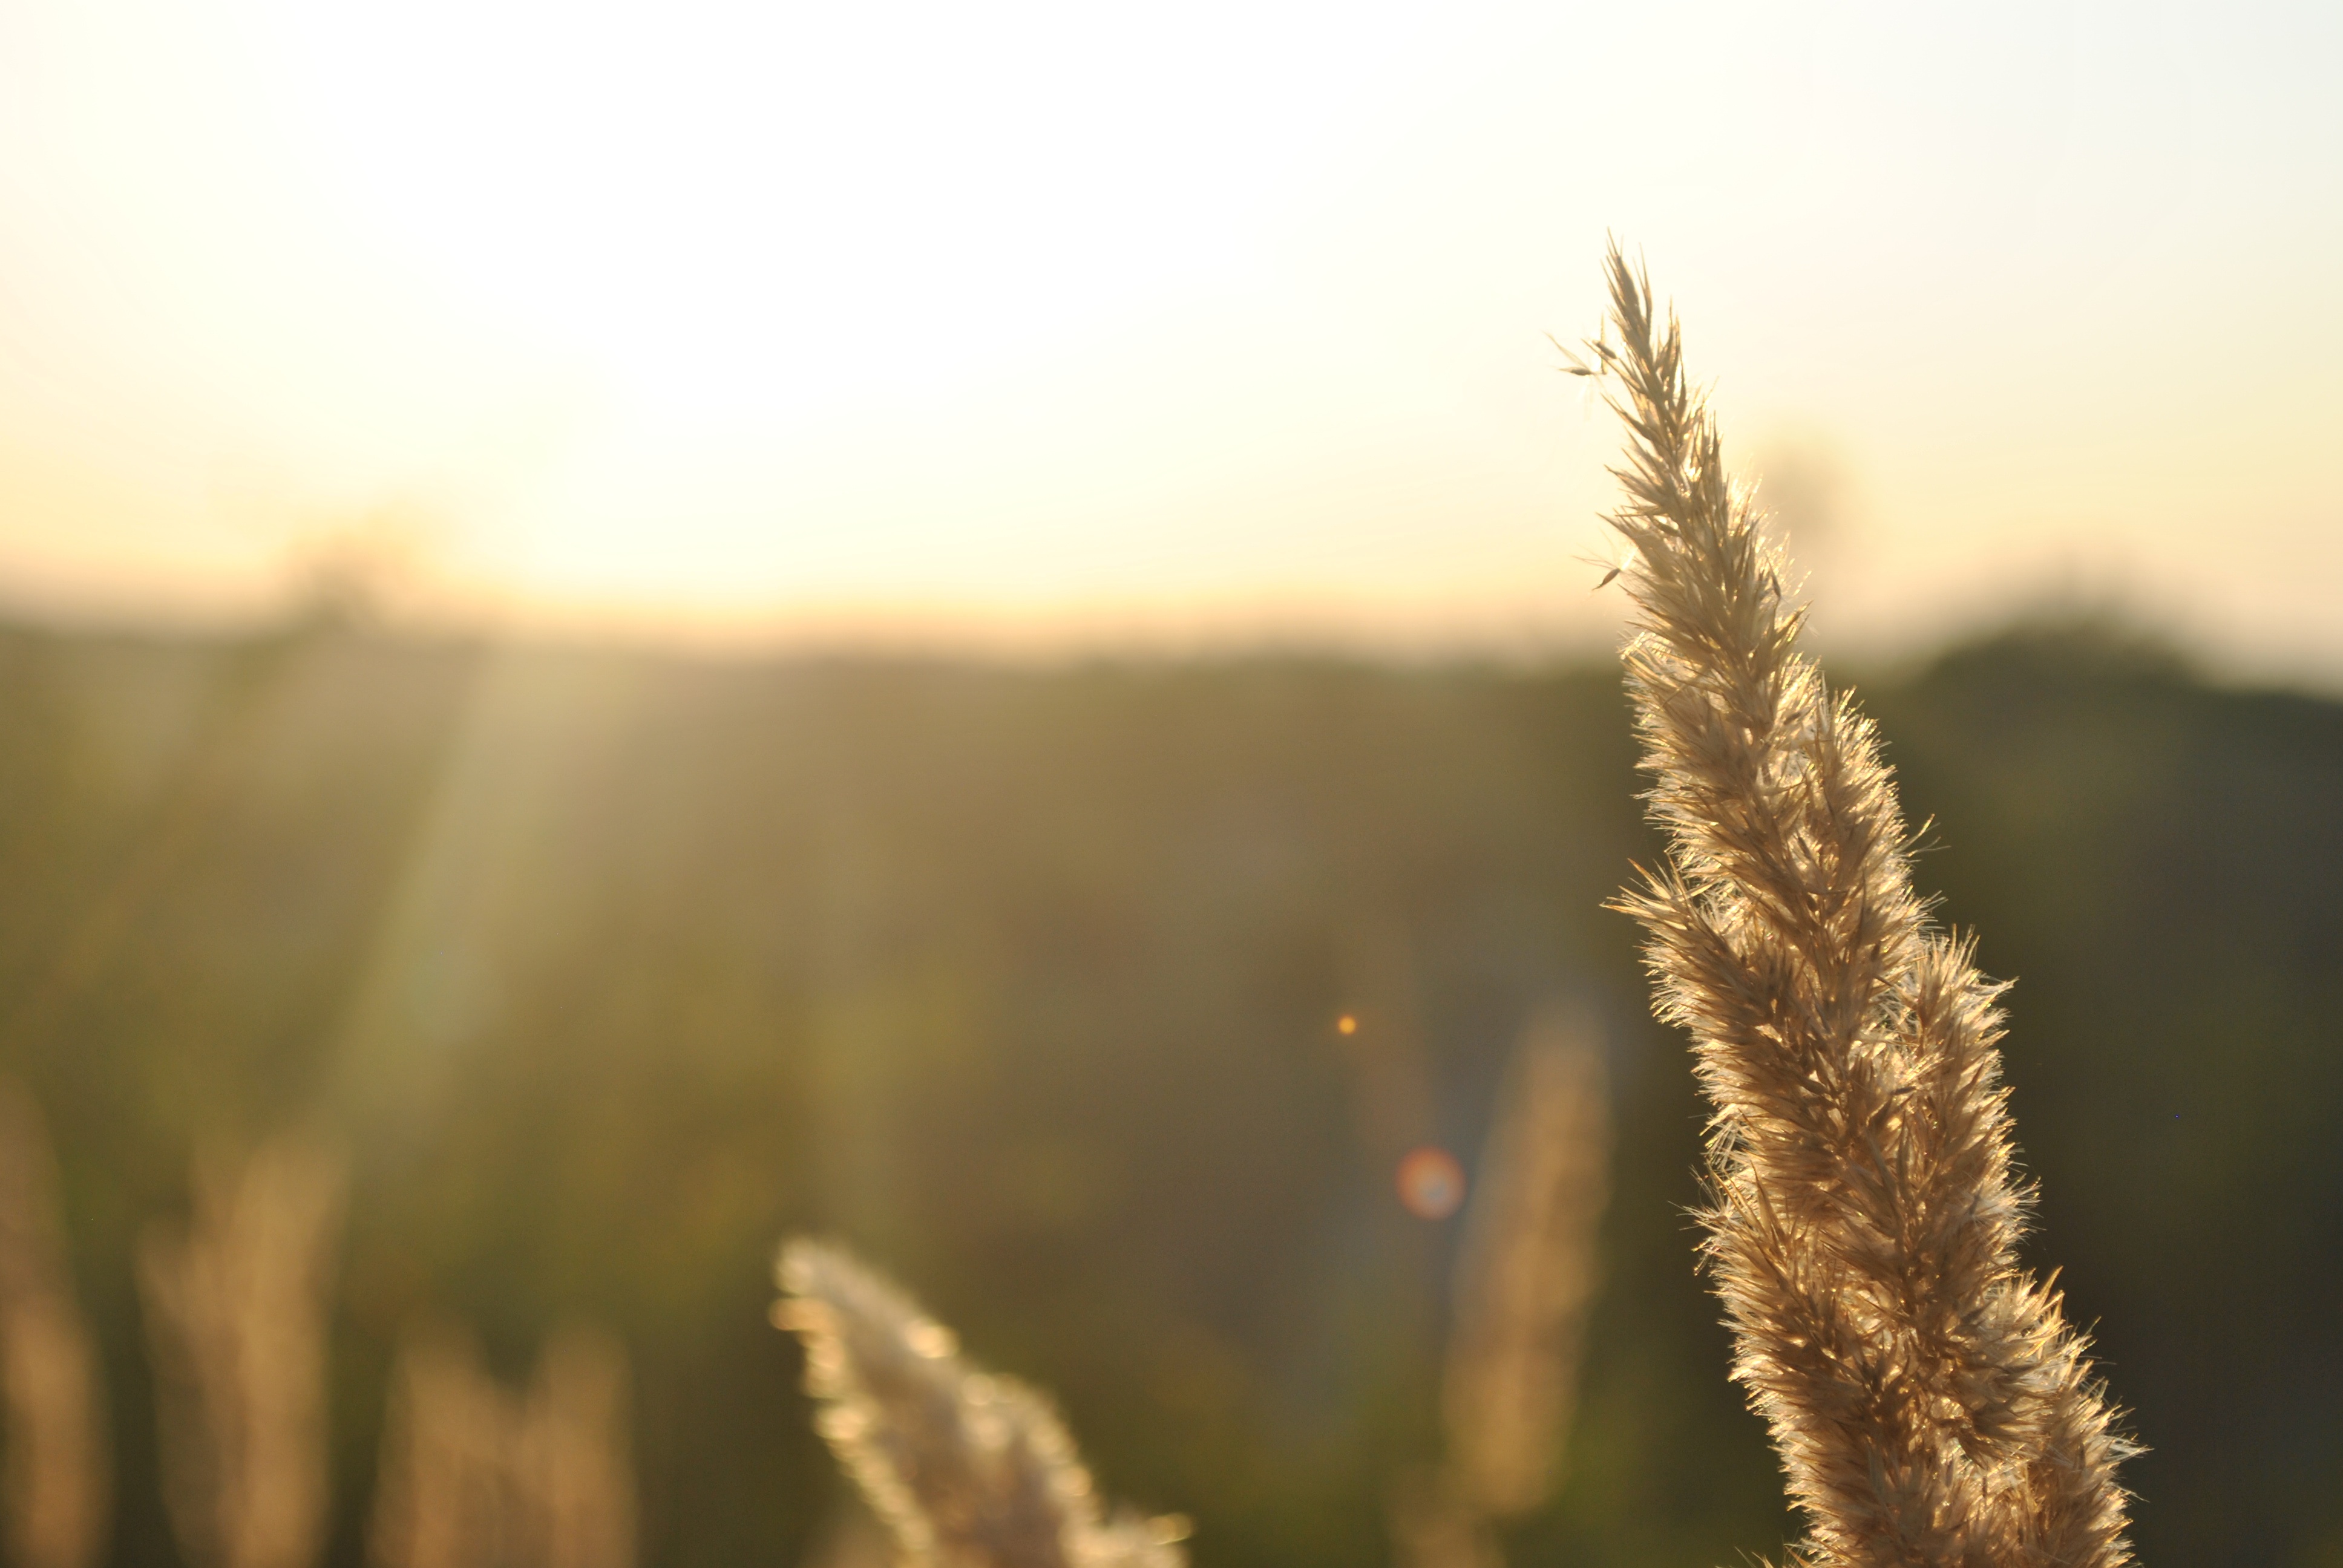
nature, grass, cloud, plant, sky, sunset, field, meadow, wheat, prairie, sunlight, morning, flower, food, crop, agriculture, close up, macro photography, flowering plant, atmospheric phenomenon, grass family, land plant, food grain